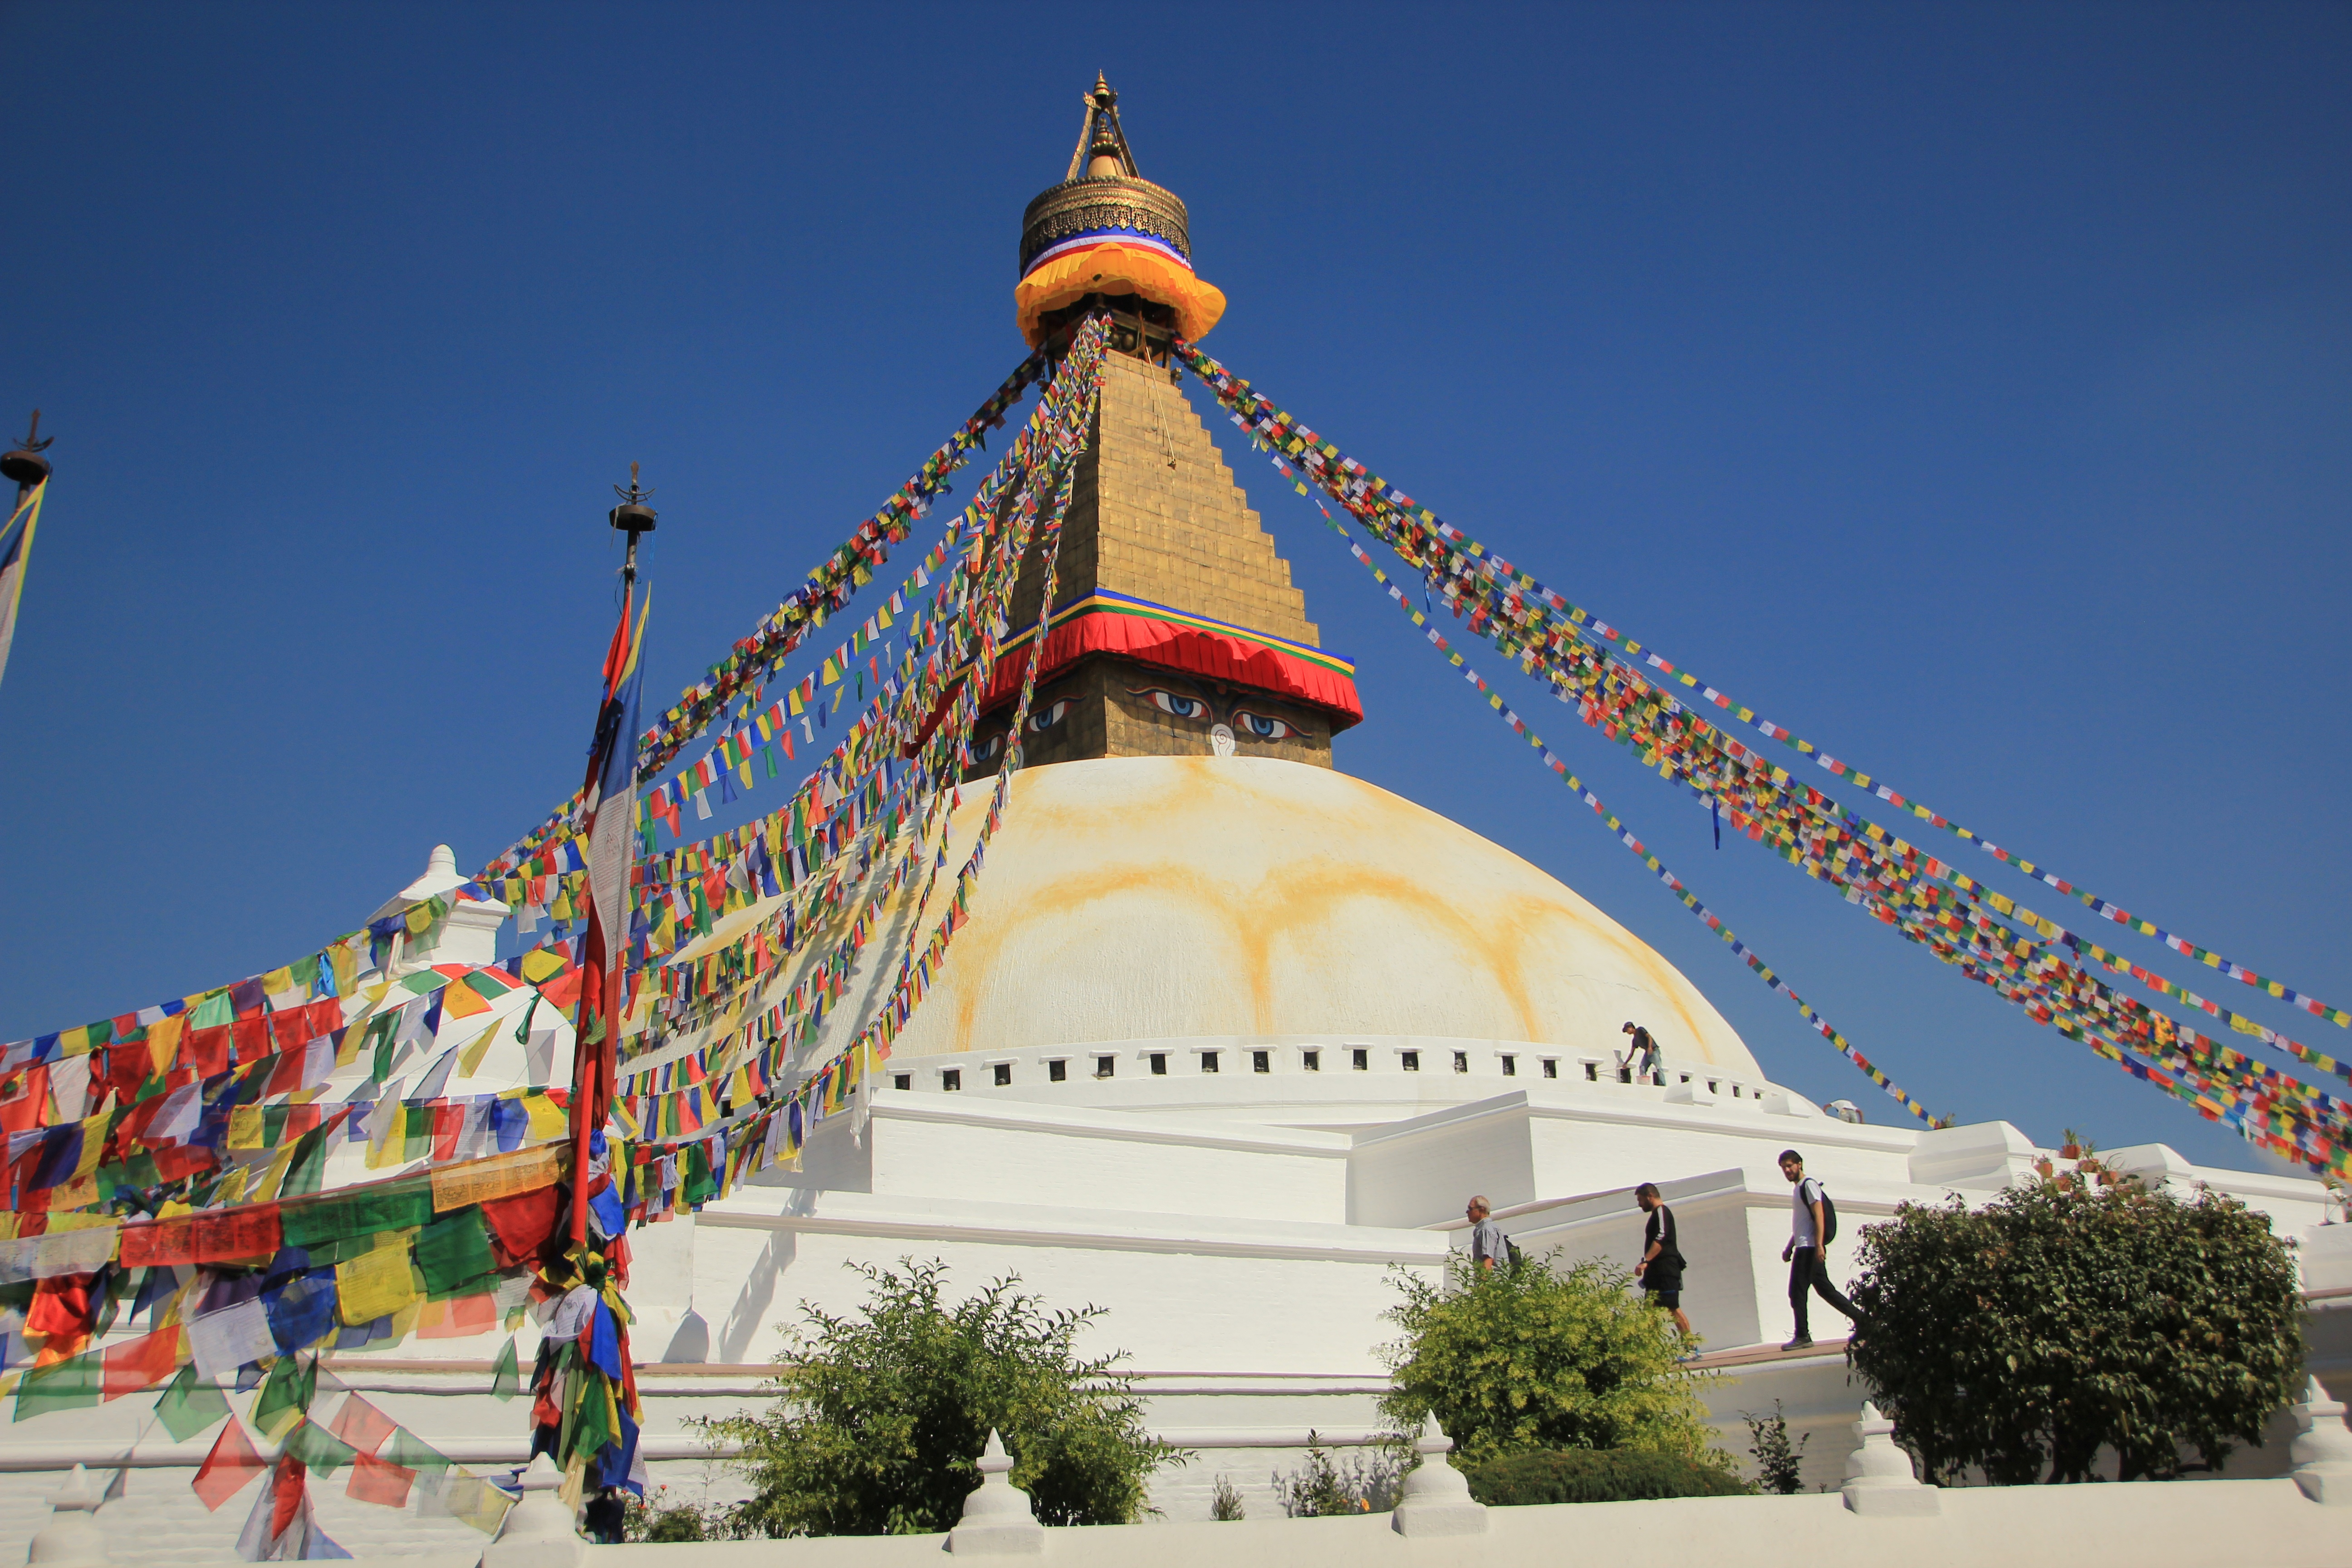
building, tower, landmark, place of worship, nepal, temple, stupa, boudhanath